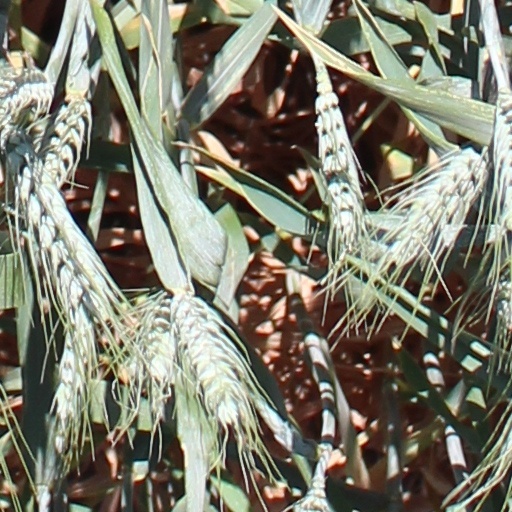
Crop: wheat